Santa Maria, Gualter

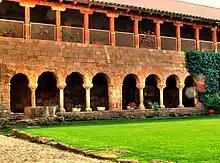
Santa Maria de Gualter

Santa Maria de Gualter is a Romanesque Benedictine monastery near the village of Gualter in the municipality of La Baronia de Rialb, Catalonia, Spain.